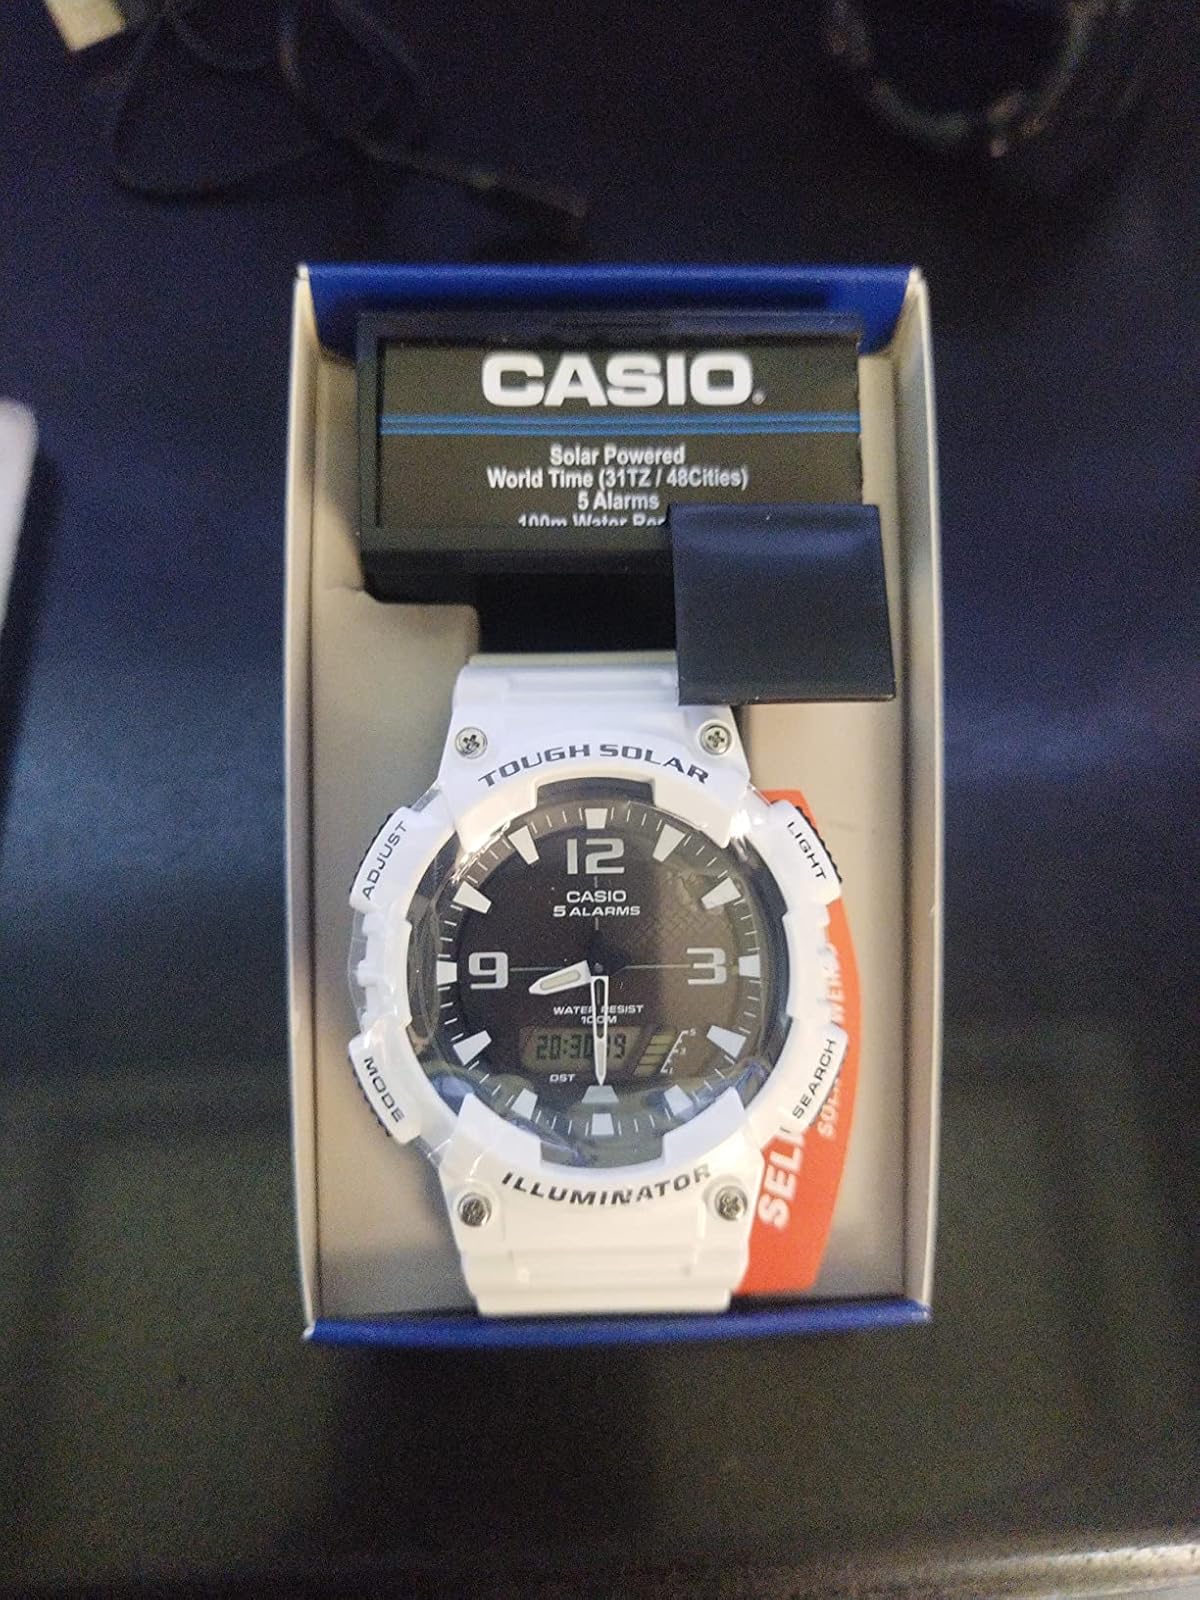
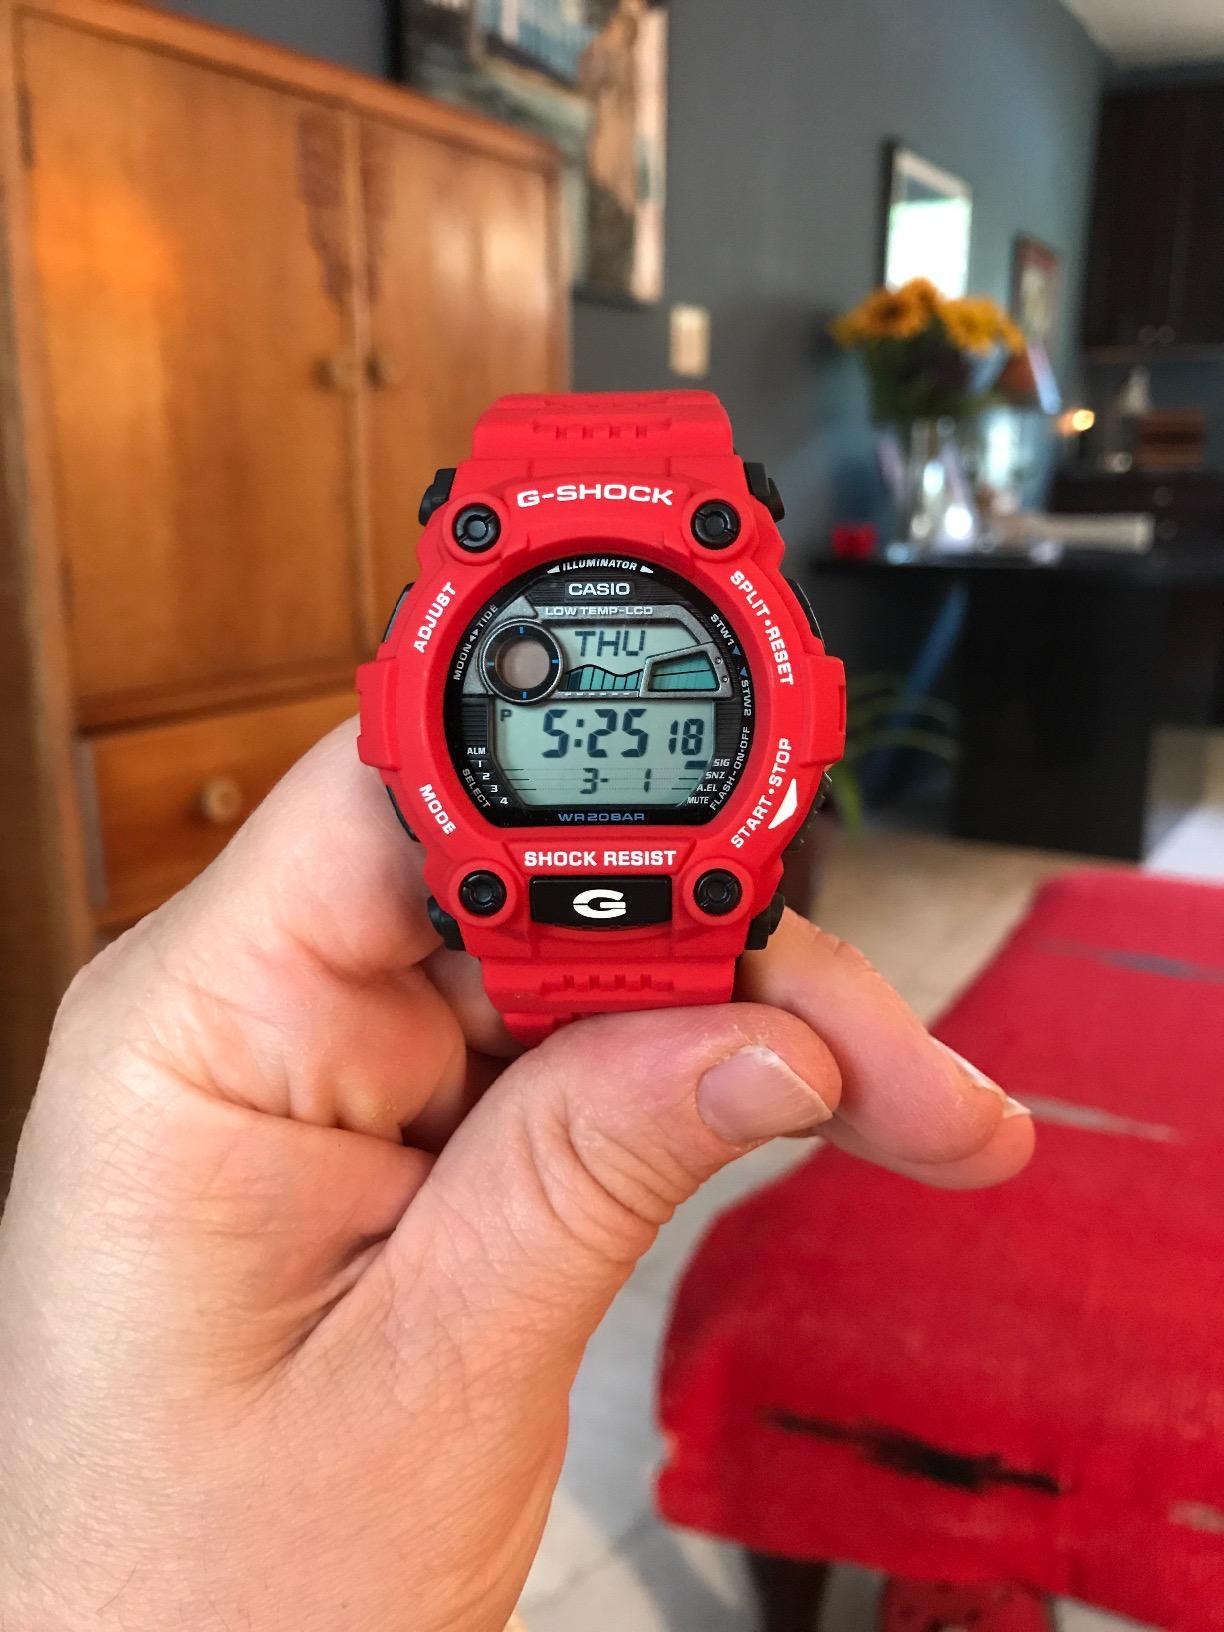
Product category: accessories_watch
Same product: no